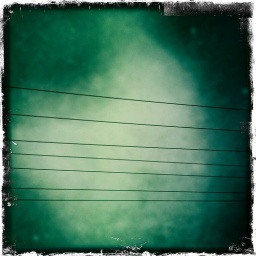
In a car on a road in a storm